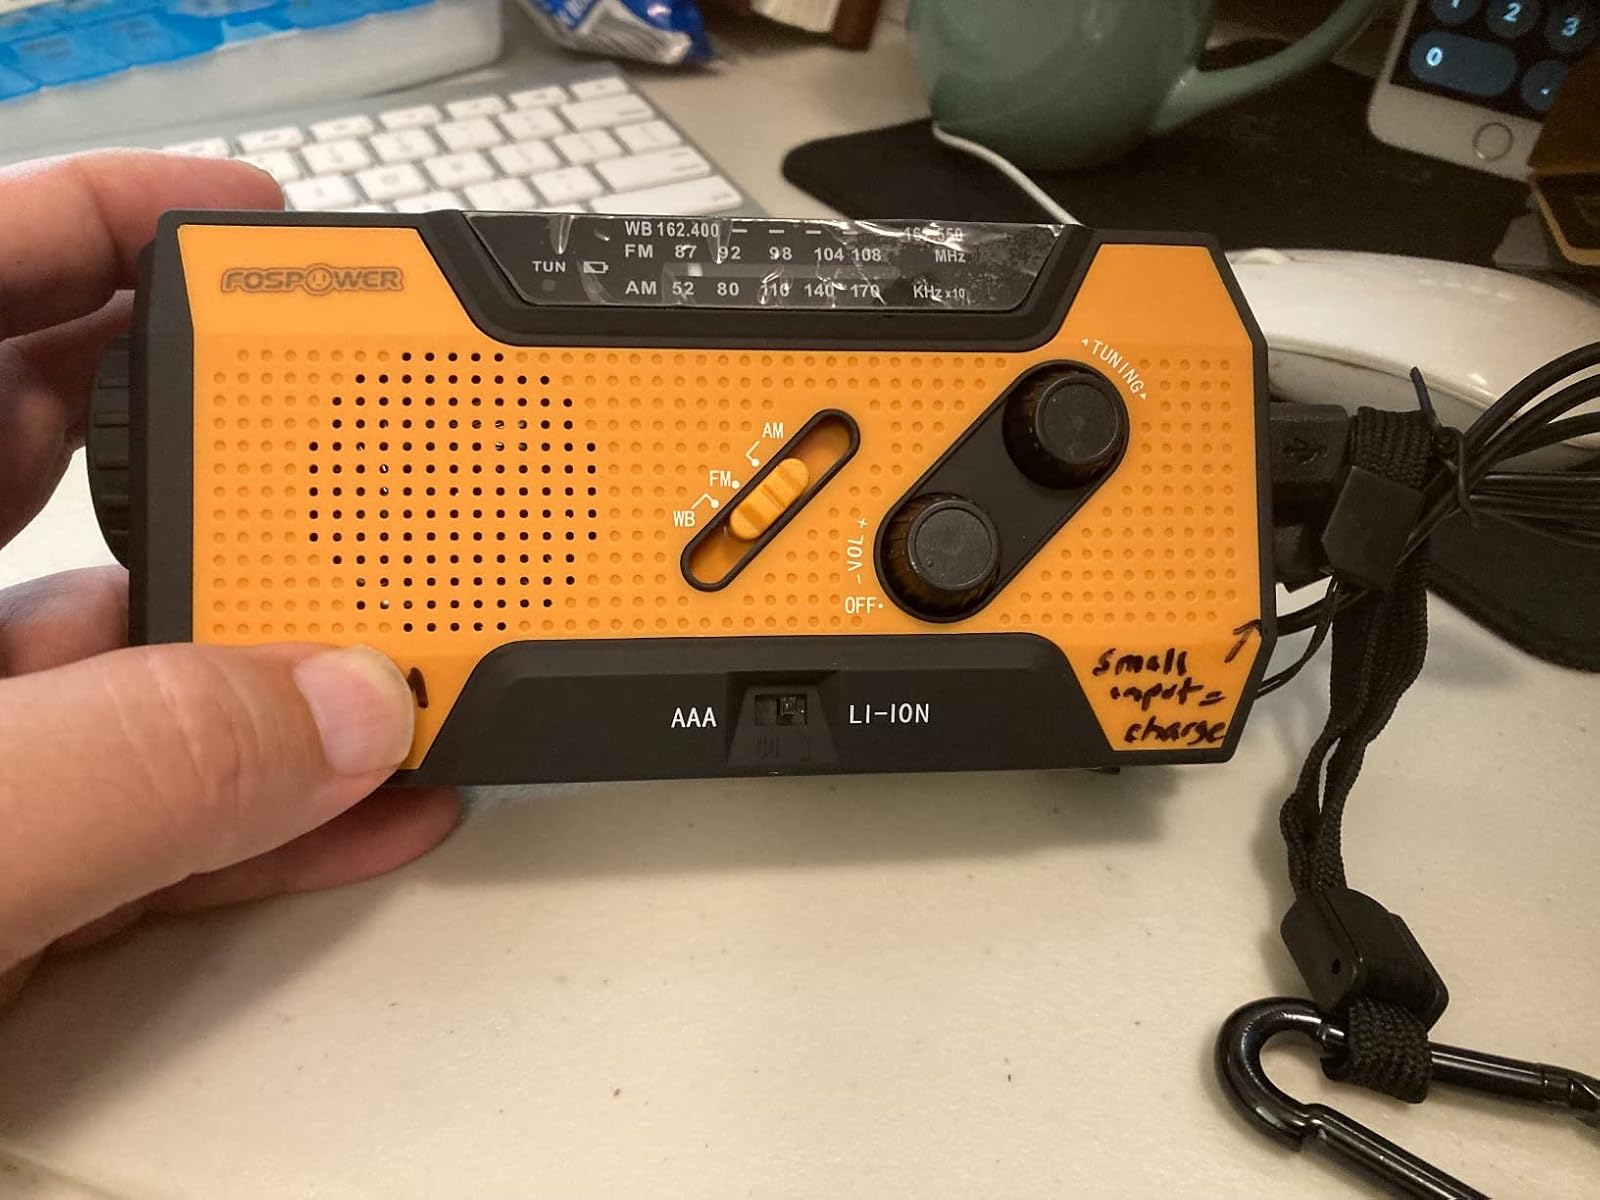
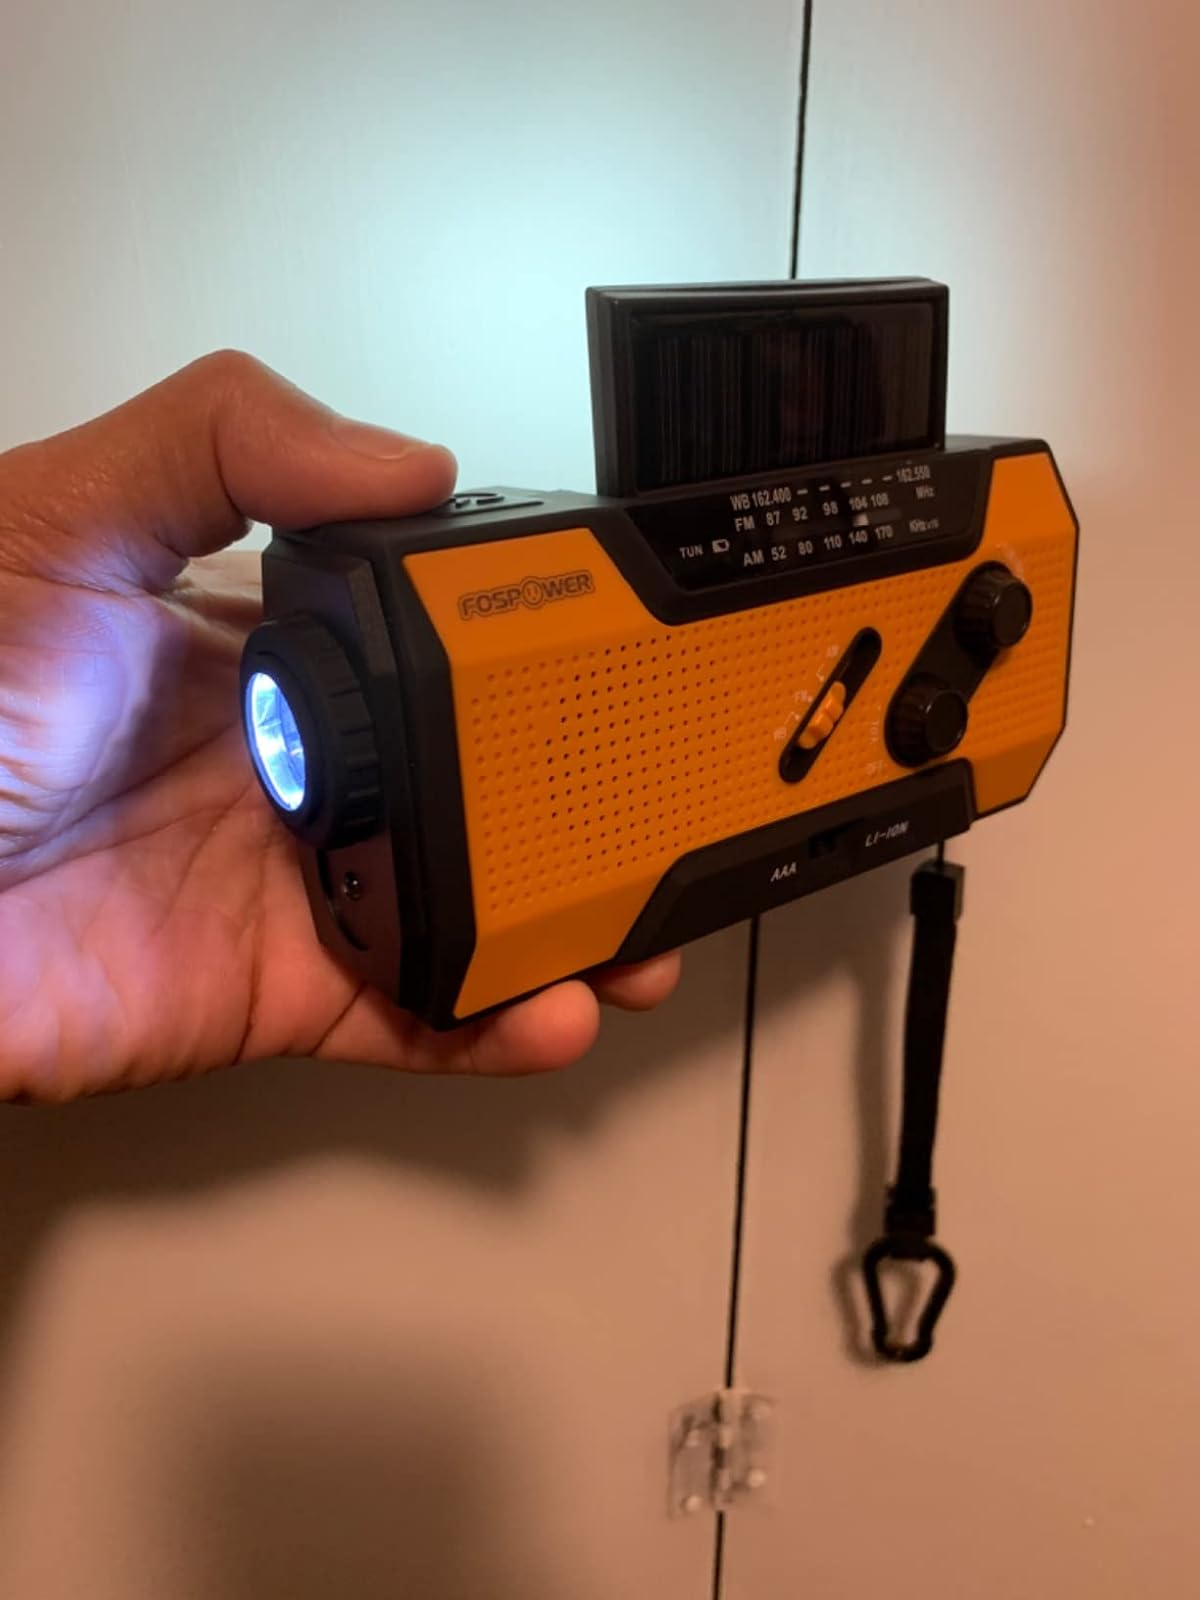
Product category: radio
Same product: yes